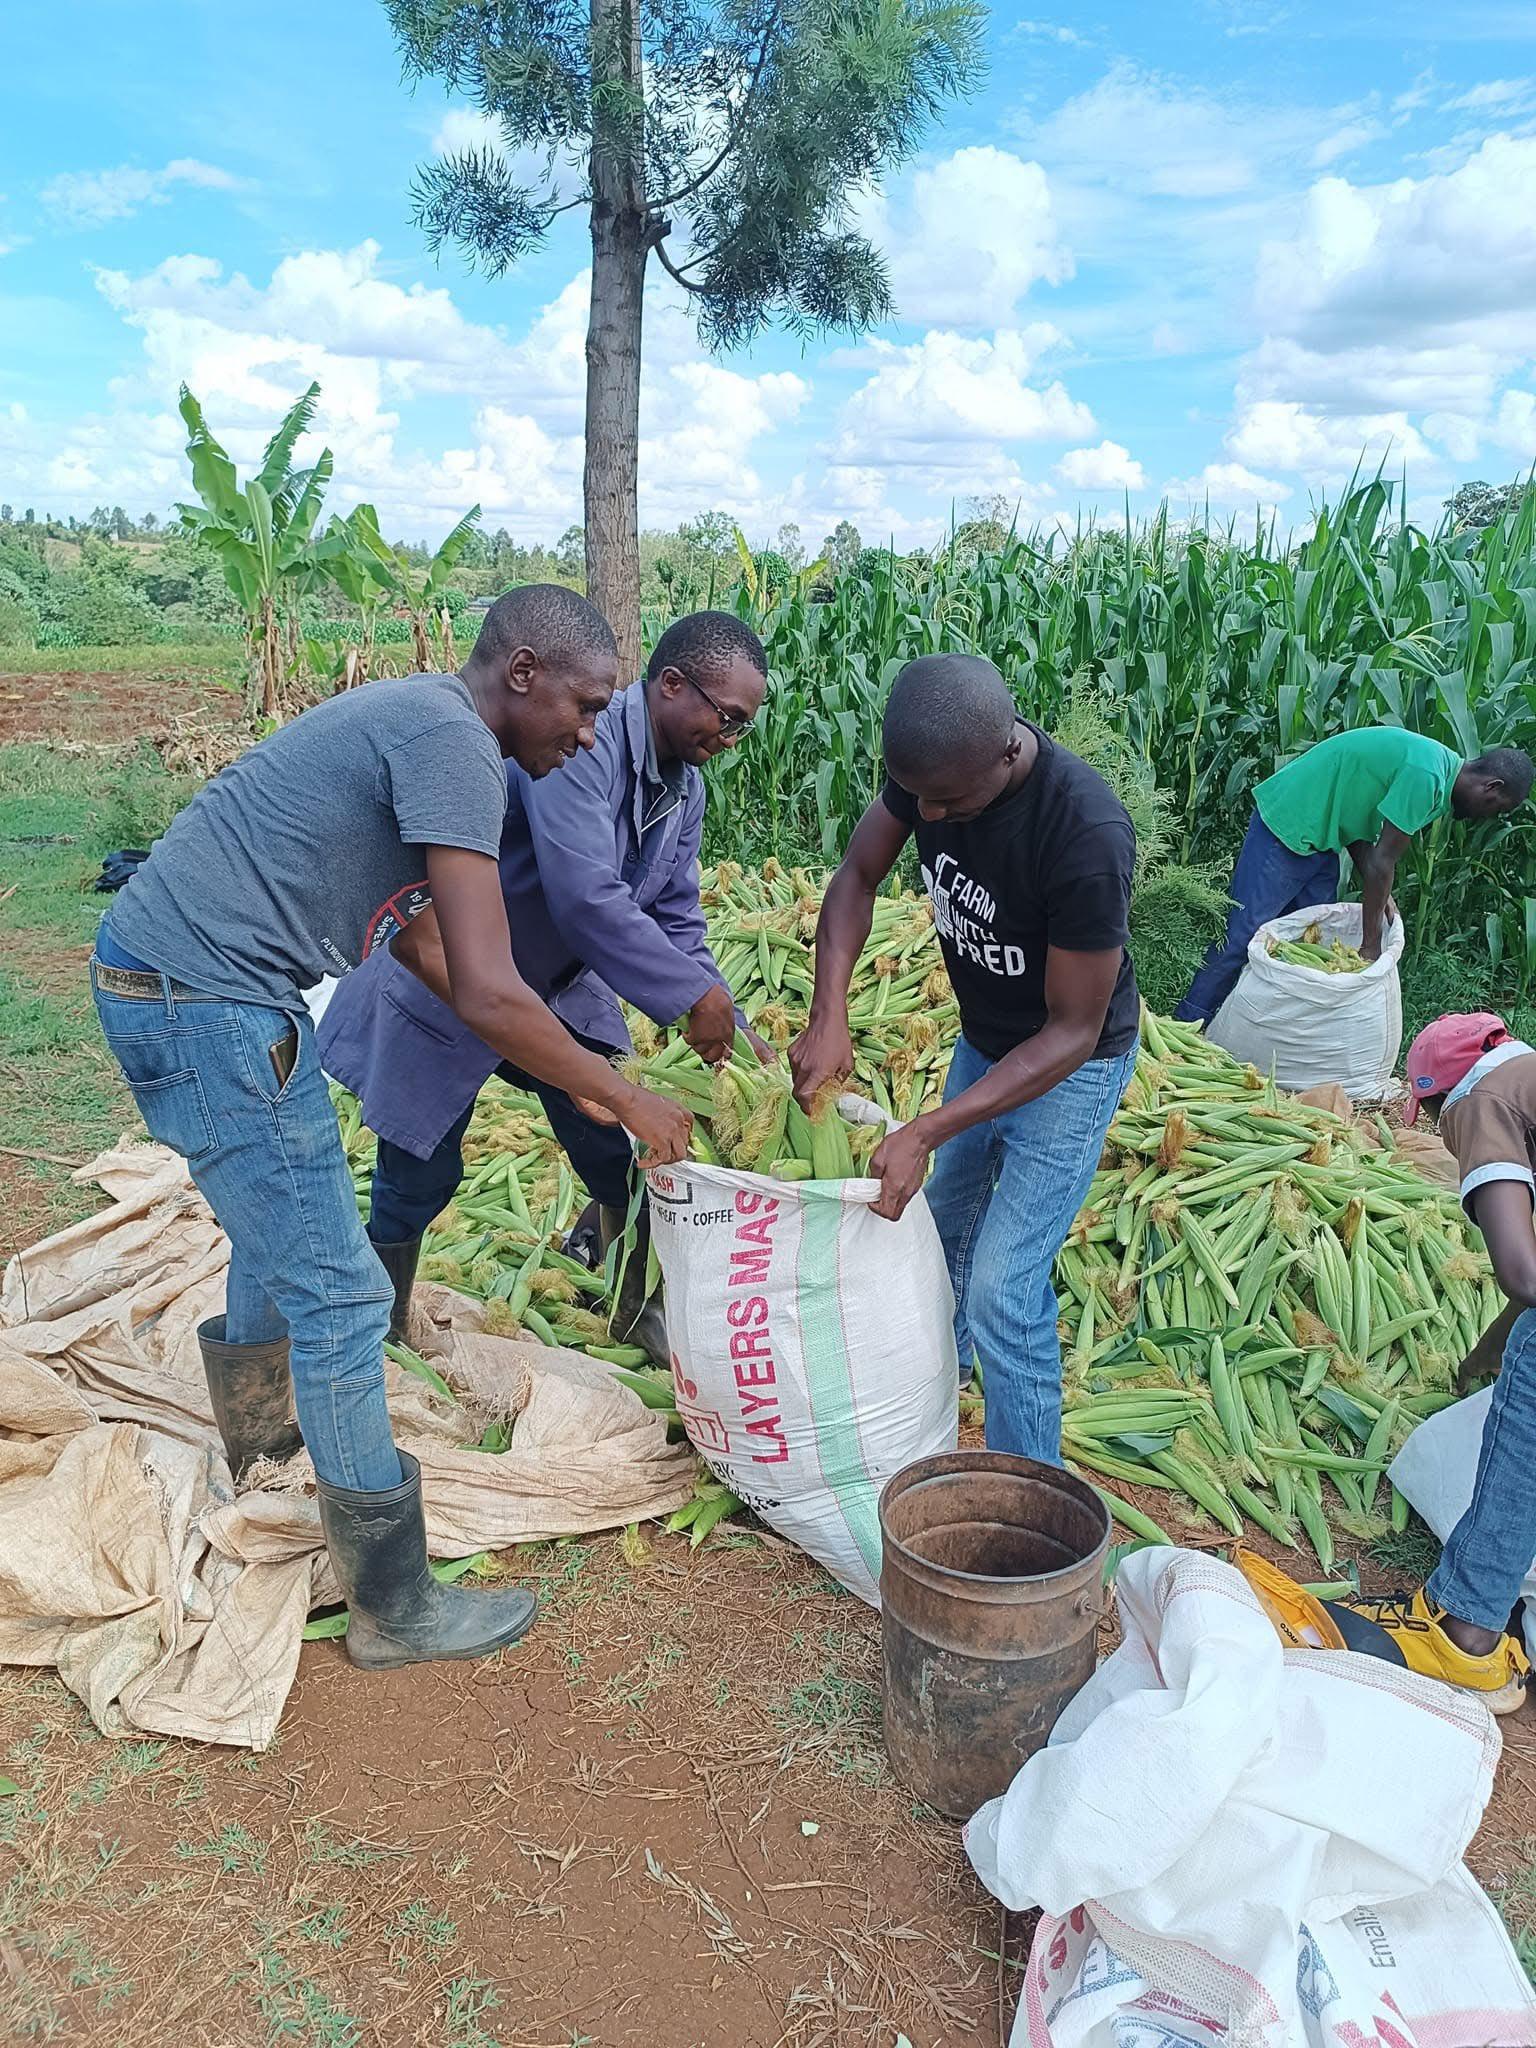
Shamba kubwa la mahindi wakulima wa zao la mahindi wapo tayari kwa ajili ya upakiaji wa mahindi baada ya mavuno, mahindi haya yanapakiwa kwenye magunia baada ya hapo kusafirishwa kwenda sokoni.